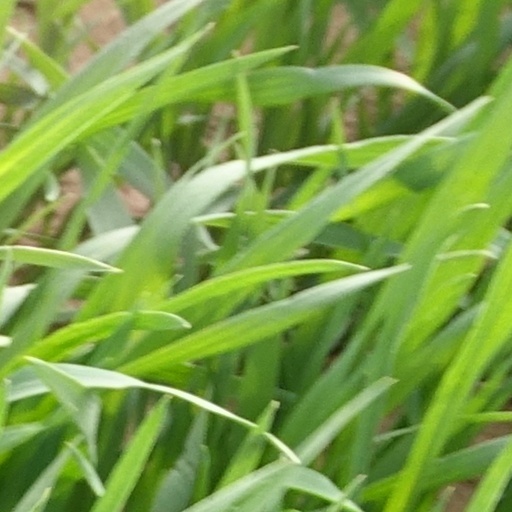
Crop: wheat